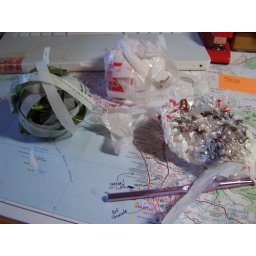
plastic bag jellyfish in progress